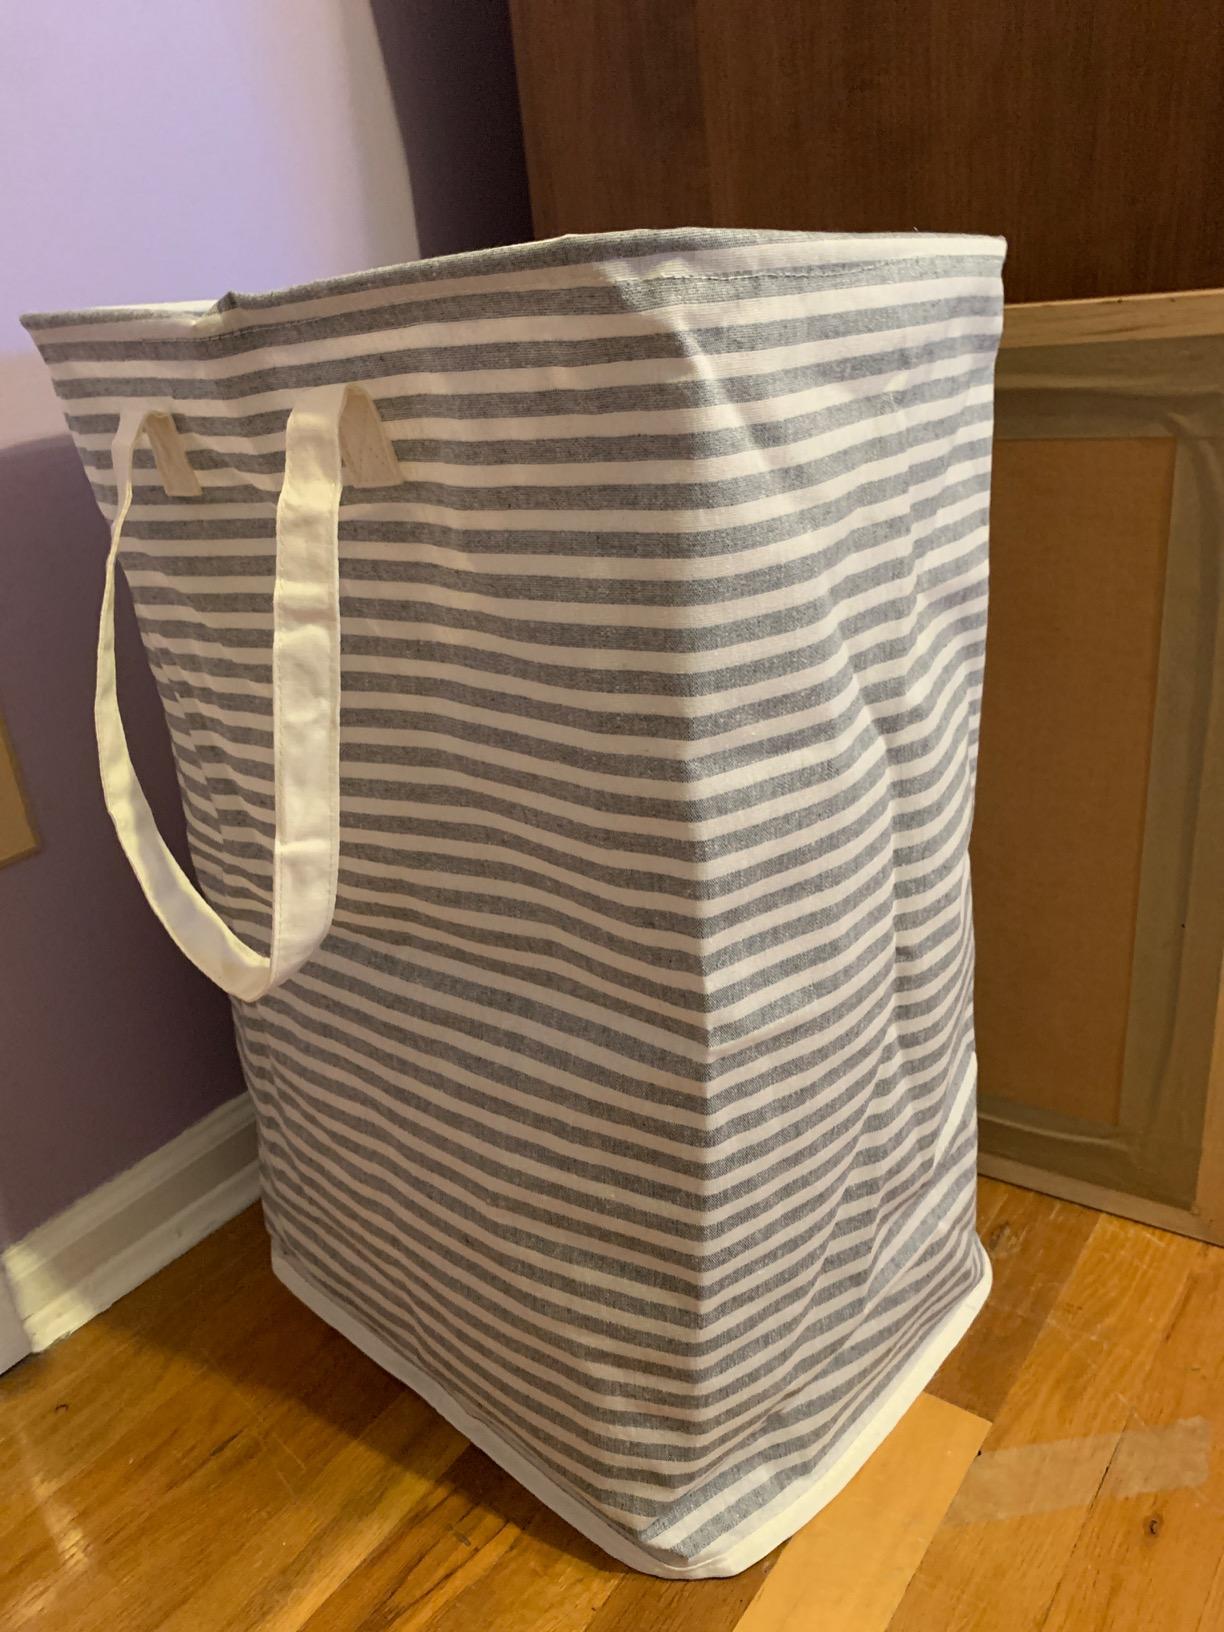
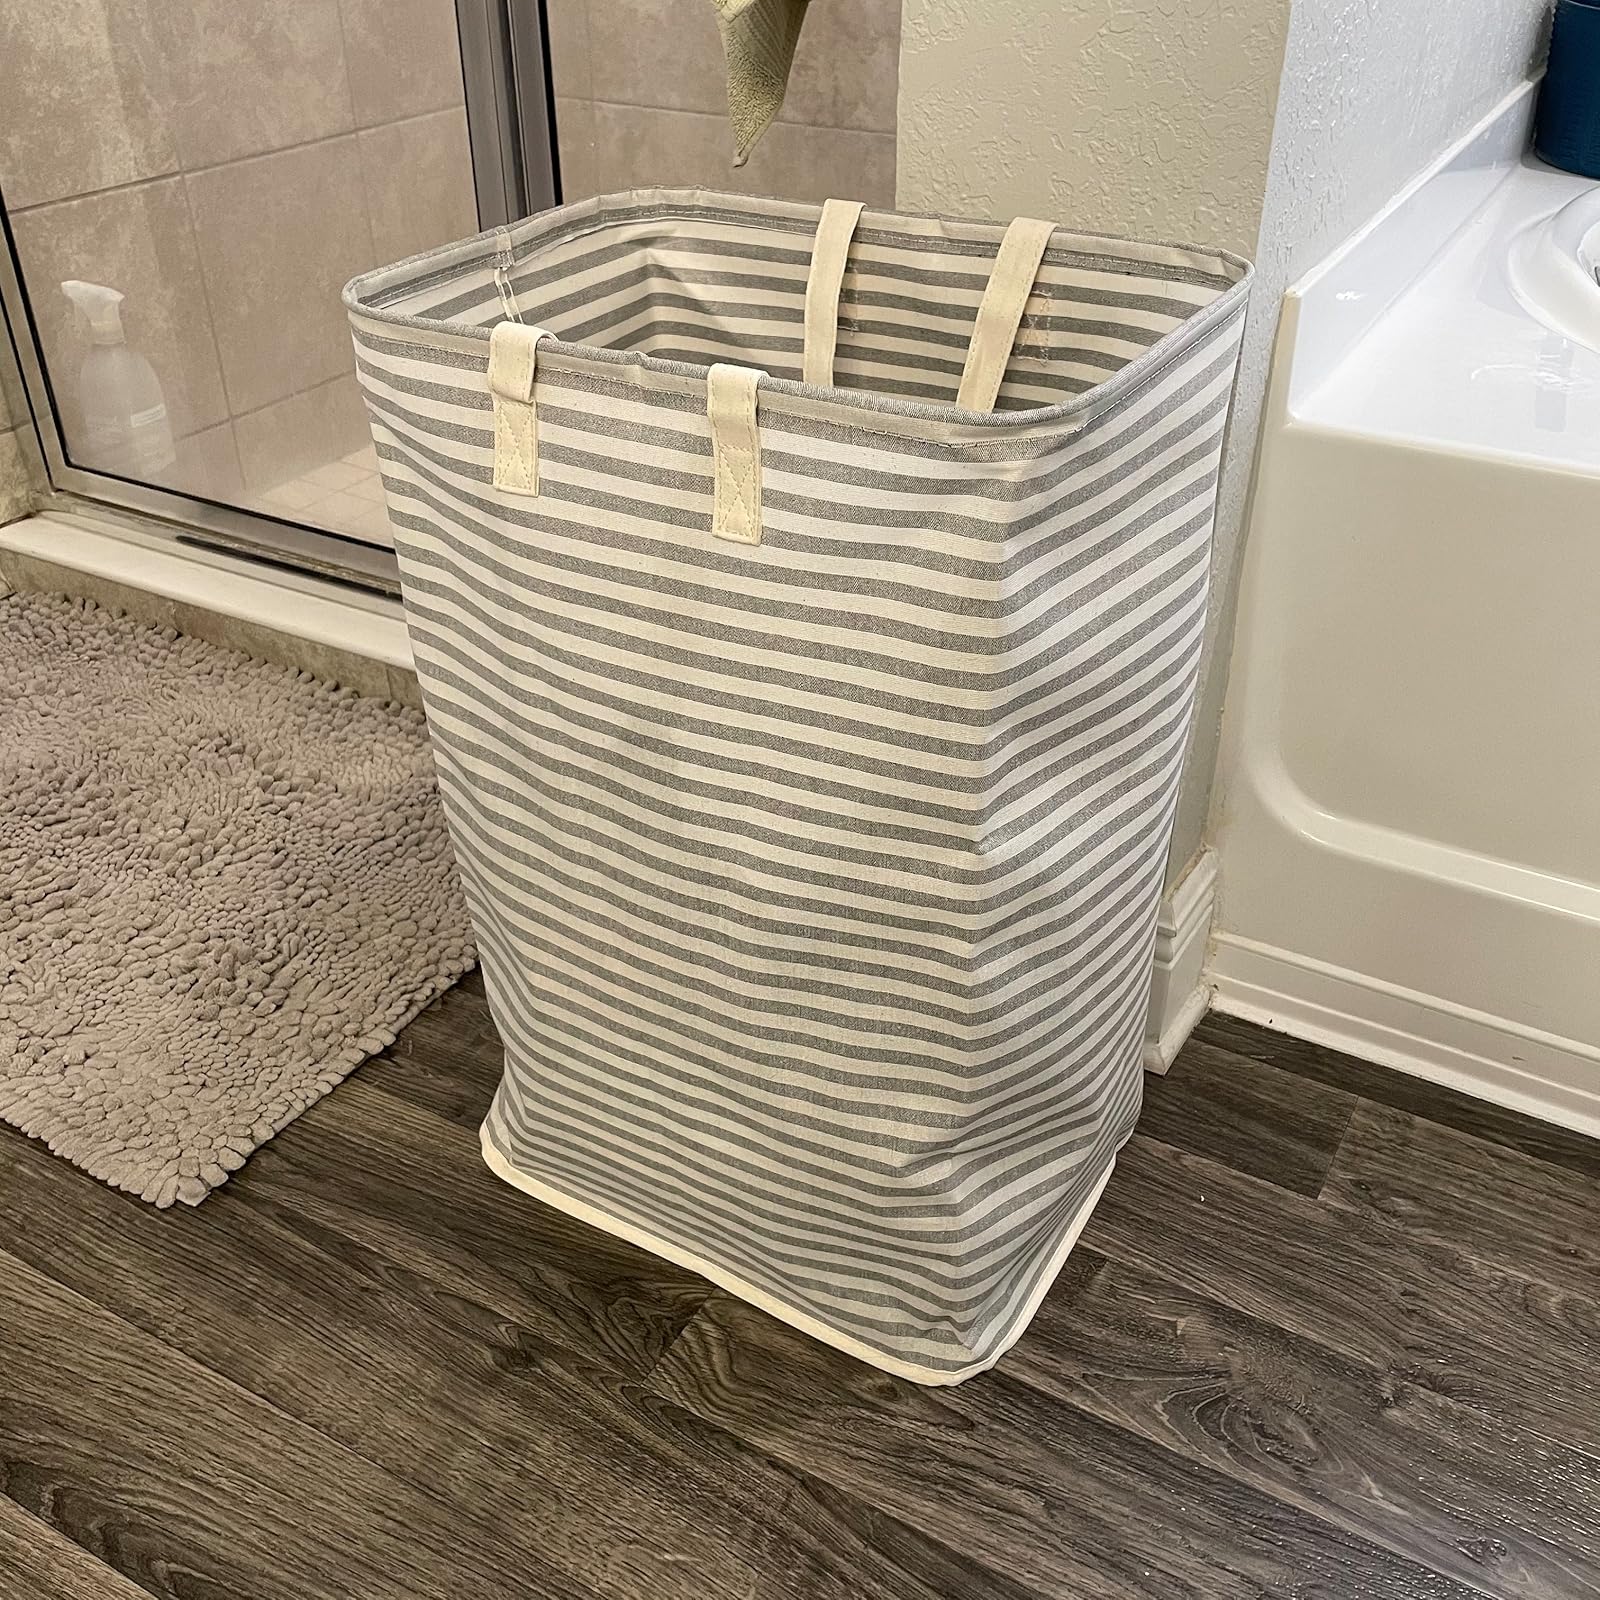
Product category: items_hamper
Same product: yes